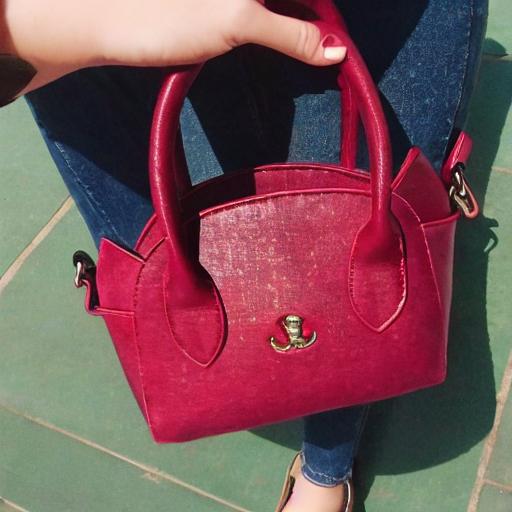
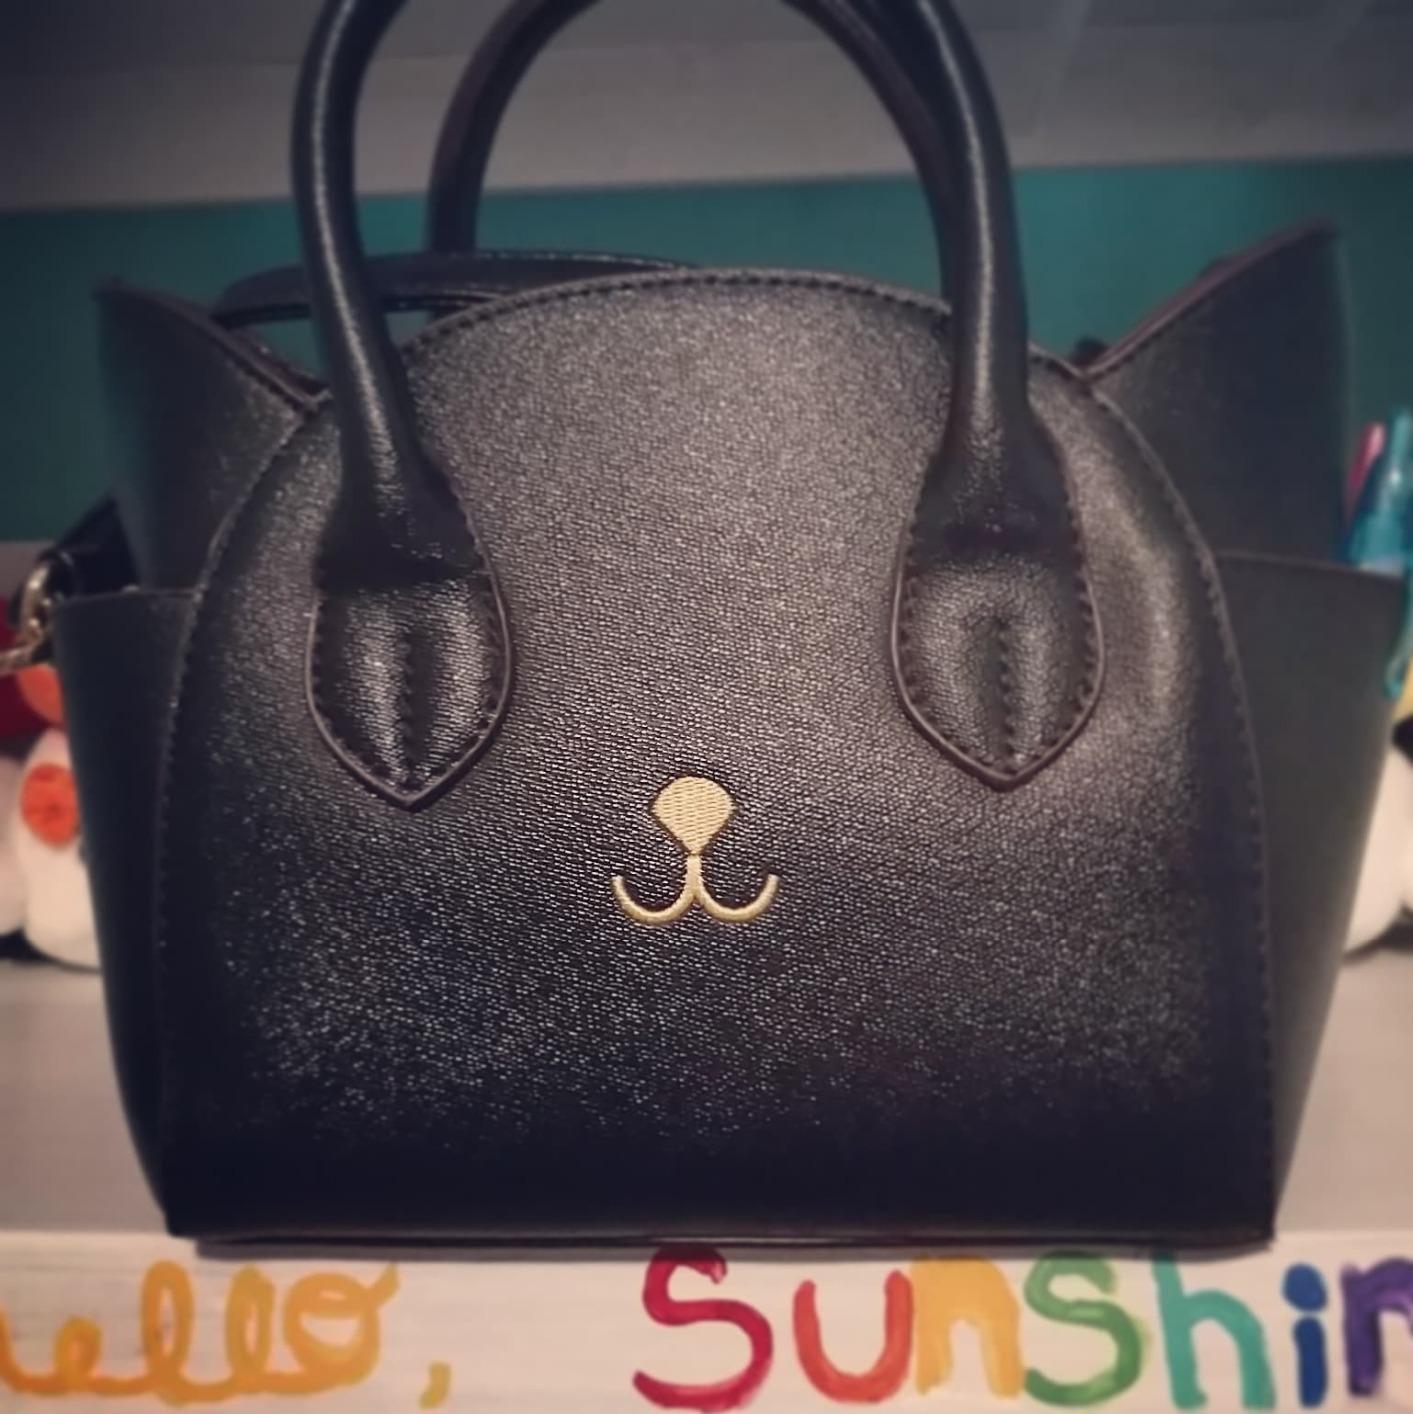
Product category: accessories_handbag
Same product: no